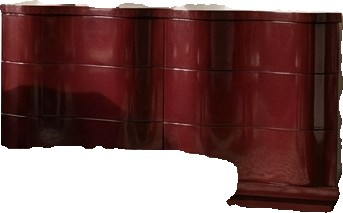
Surface category: table